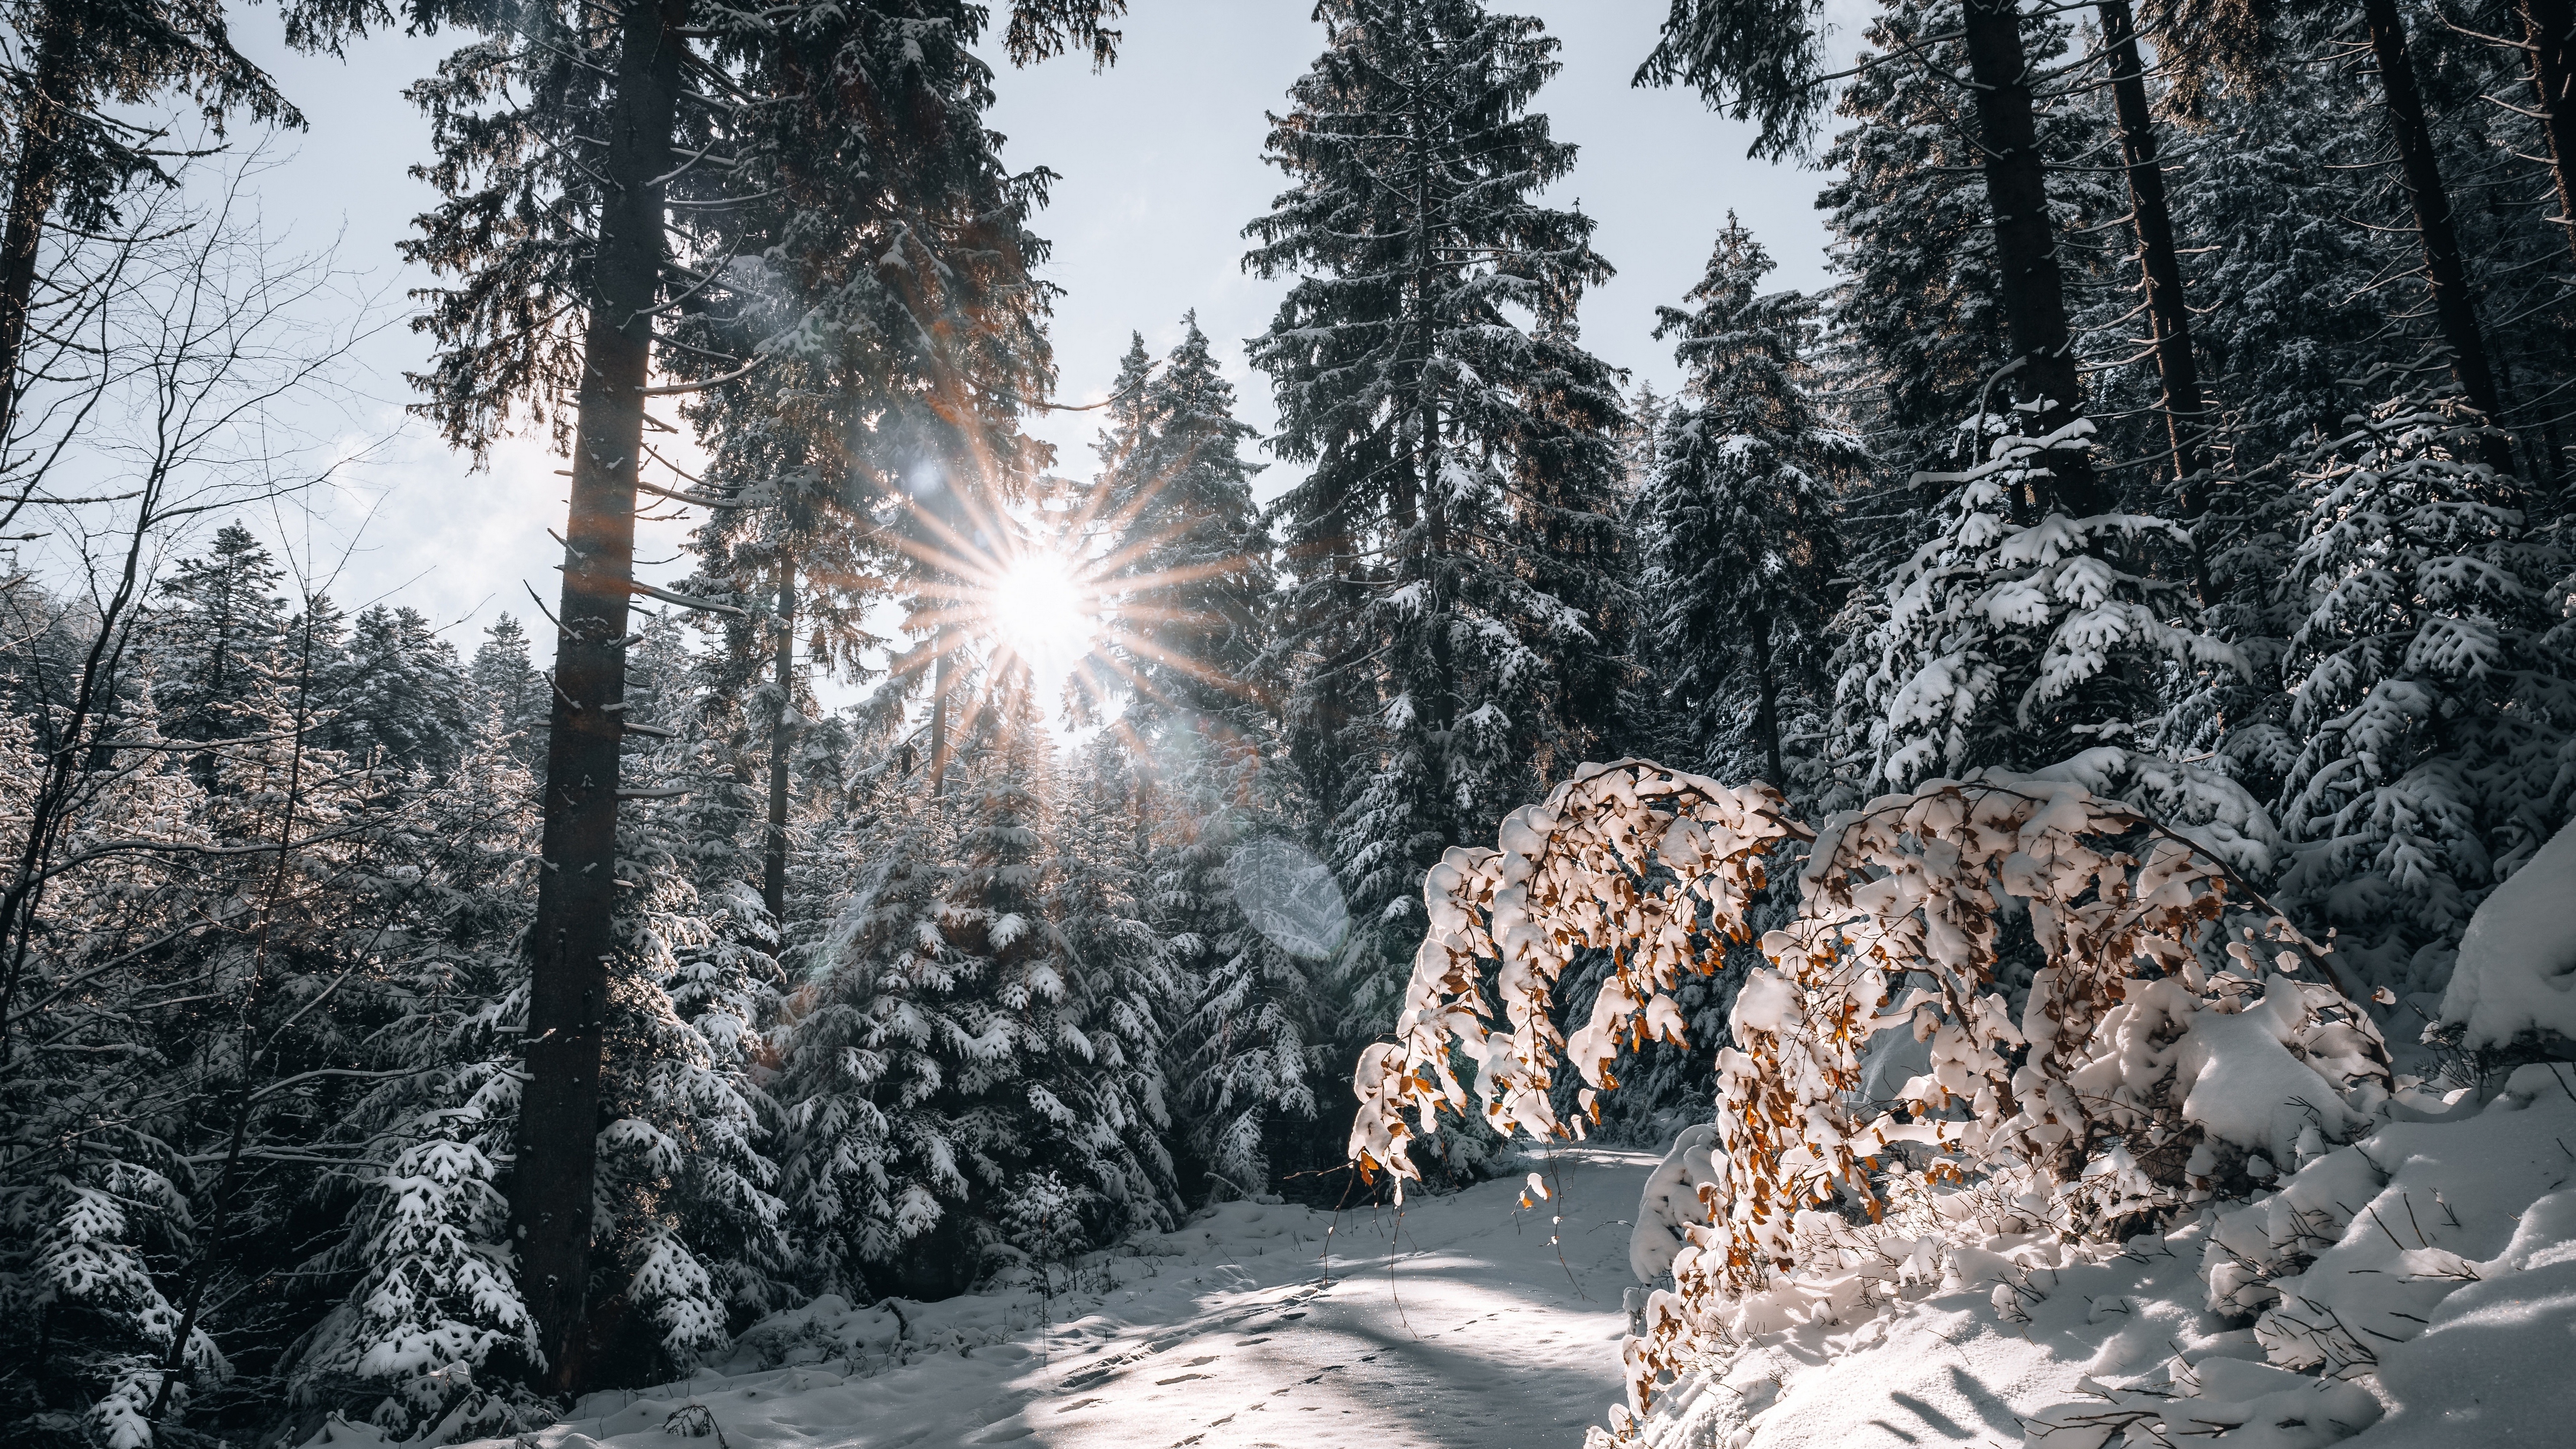
forest, winter, snow, trees, morning, sun, nature, landscape, sky, natural landscape, larch, branch, slope, mountain, tree, trunk, wood, sunlight, evergreen, freezing, mountainous landforms, frost, mountain range, geological phenomenon, glacial landform, grove, lens flare, massif, hill station, temperate broadleaf and mixed forest, spruce fir forest, conifer, trail, hill, woodland, ridge, road, evening, rock, recreation, old growth forest, Northern hardwood forest, tropical and subtropical coniferous forests, deciduous, temperate coniferous forest, darkness, mist, spruce, astronomical object, fir, pine, valdivian temperate rain forest, summit, pine family, jungle, reflection, ice, night, alps, winter storm, sunrise